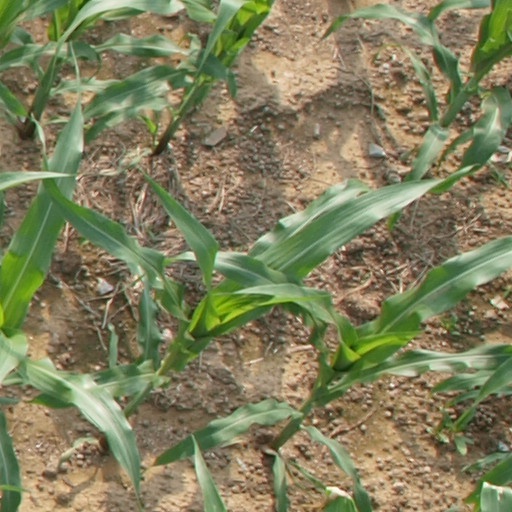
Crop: maize; corn